Veierland

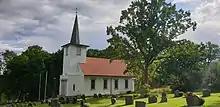
Veierland Church was erected in 1905.

Convenience stores, a golf course, and restaurants are operated on the island during summers, although most services are closed outside the tourist season. The island is primarily car-free, but residents may acquire permits for vehicles such as tractors, golf carts, mopeds, and ATVs. Besides its boat harbors, beaches, and cabin communities, the island remains densely forested with much agricultural activity.